Rashid Rida during World War I

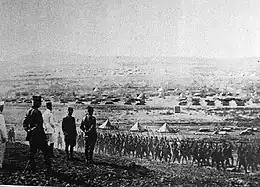
French General Henri Gouraud inspecting French imperial troops before the Battle of Maysalun

Rida was chosen to lead the Syrian Congress and was elected as its President in May 1920. But in the spring of 1920, the Allies amended their initial Sykes-Picot arrangement and proceeded to divide Syria and also the broader Fertile Crescent zone between each other under the guise of Mandates. This pitted the French into direct conflict with the Syrian Congress, which had declared the independence of Greater Syria (which included Palestine, Transjordan, and Lebanon) in March. On the 14th of July, French high commissioner in Beirut, General Henri Gouraud, threatened Faysal with a deadline, warning to occupy Syria with violence if he didn't unconditionally acknowledge the French mandate. Rida ardently objected and sought a military showdown with the French in the battlefield. However, Faysal dissented and would comply with the French demands, although his assent arrived late to the French. French armies launched an invasion of Syria during the summer; resulting in the Franco-Syrian War and crushed the Hashemite Kingdom by the 25th of July. Rida headed back to Egypt following the French occupation. A concurrent declaration by the Syro-Palestinian Congress, wherein Rida served as vice-chairman, was released in September 1921. It demanded the annulment of the pro-Zionist Balfour Declaration and emphasized the sovereignty of Syria, Lebanon, and Palestine as well as their desire to integrate. He publicly denounced Sharif Hussein and every one of his heirs during his addresses to the Syro-Palestinian Congress for their treasonous sell-out of Arab territories to colonial empires and abetting the British occupation of Palestine.